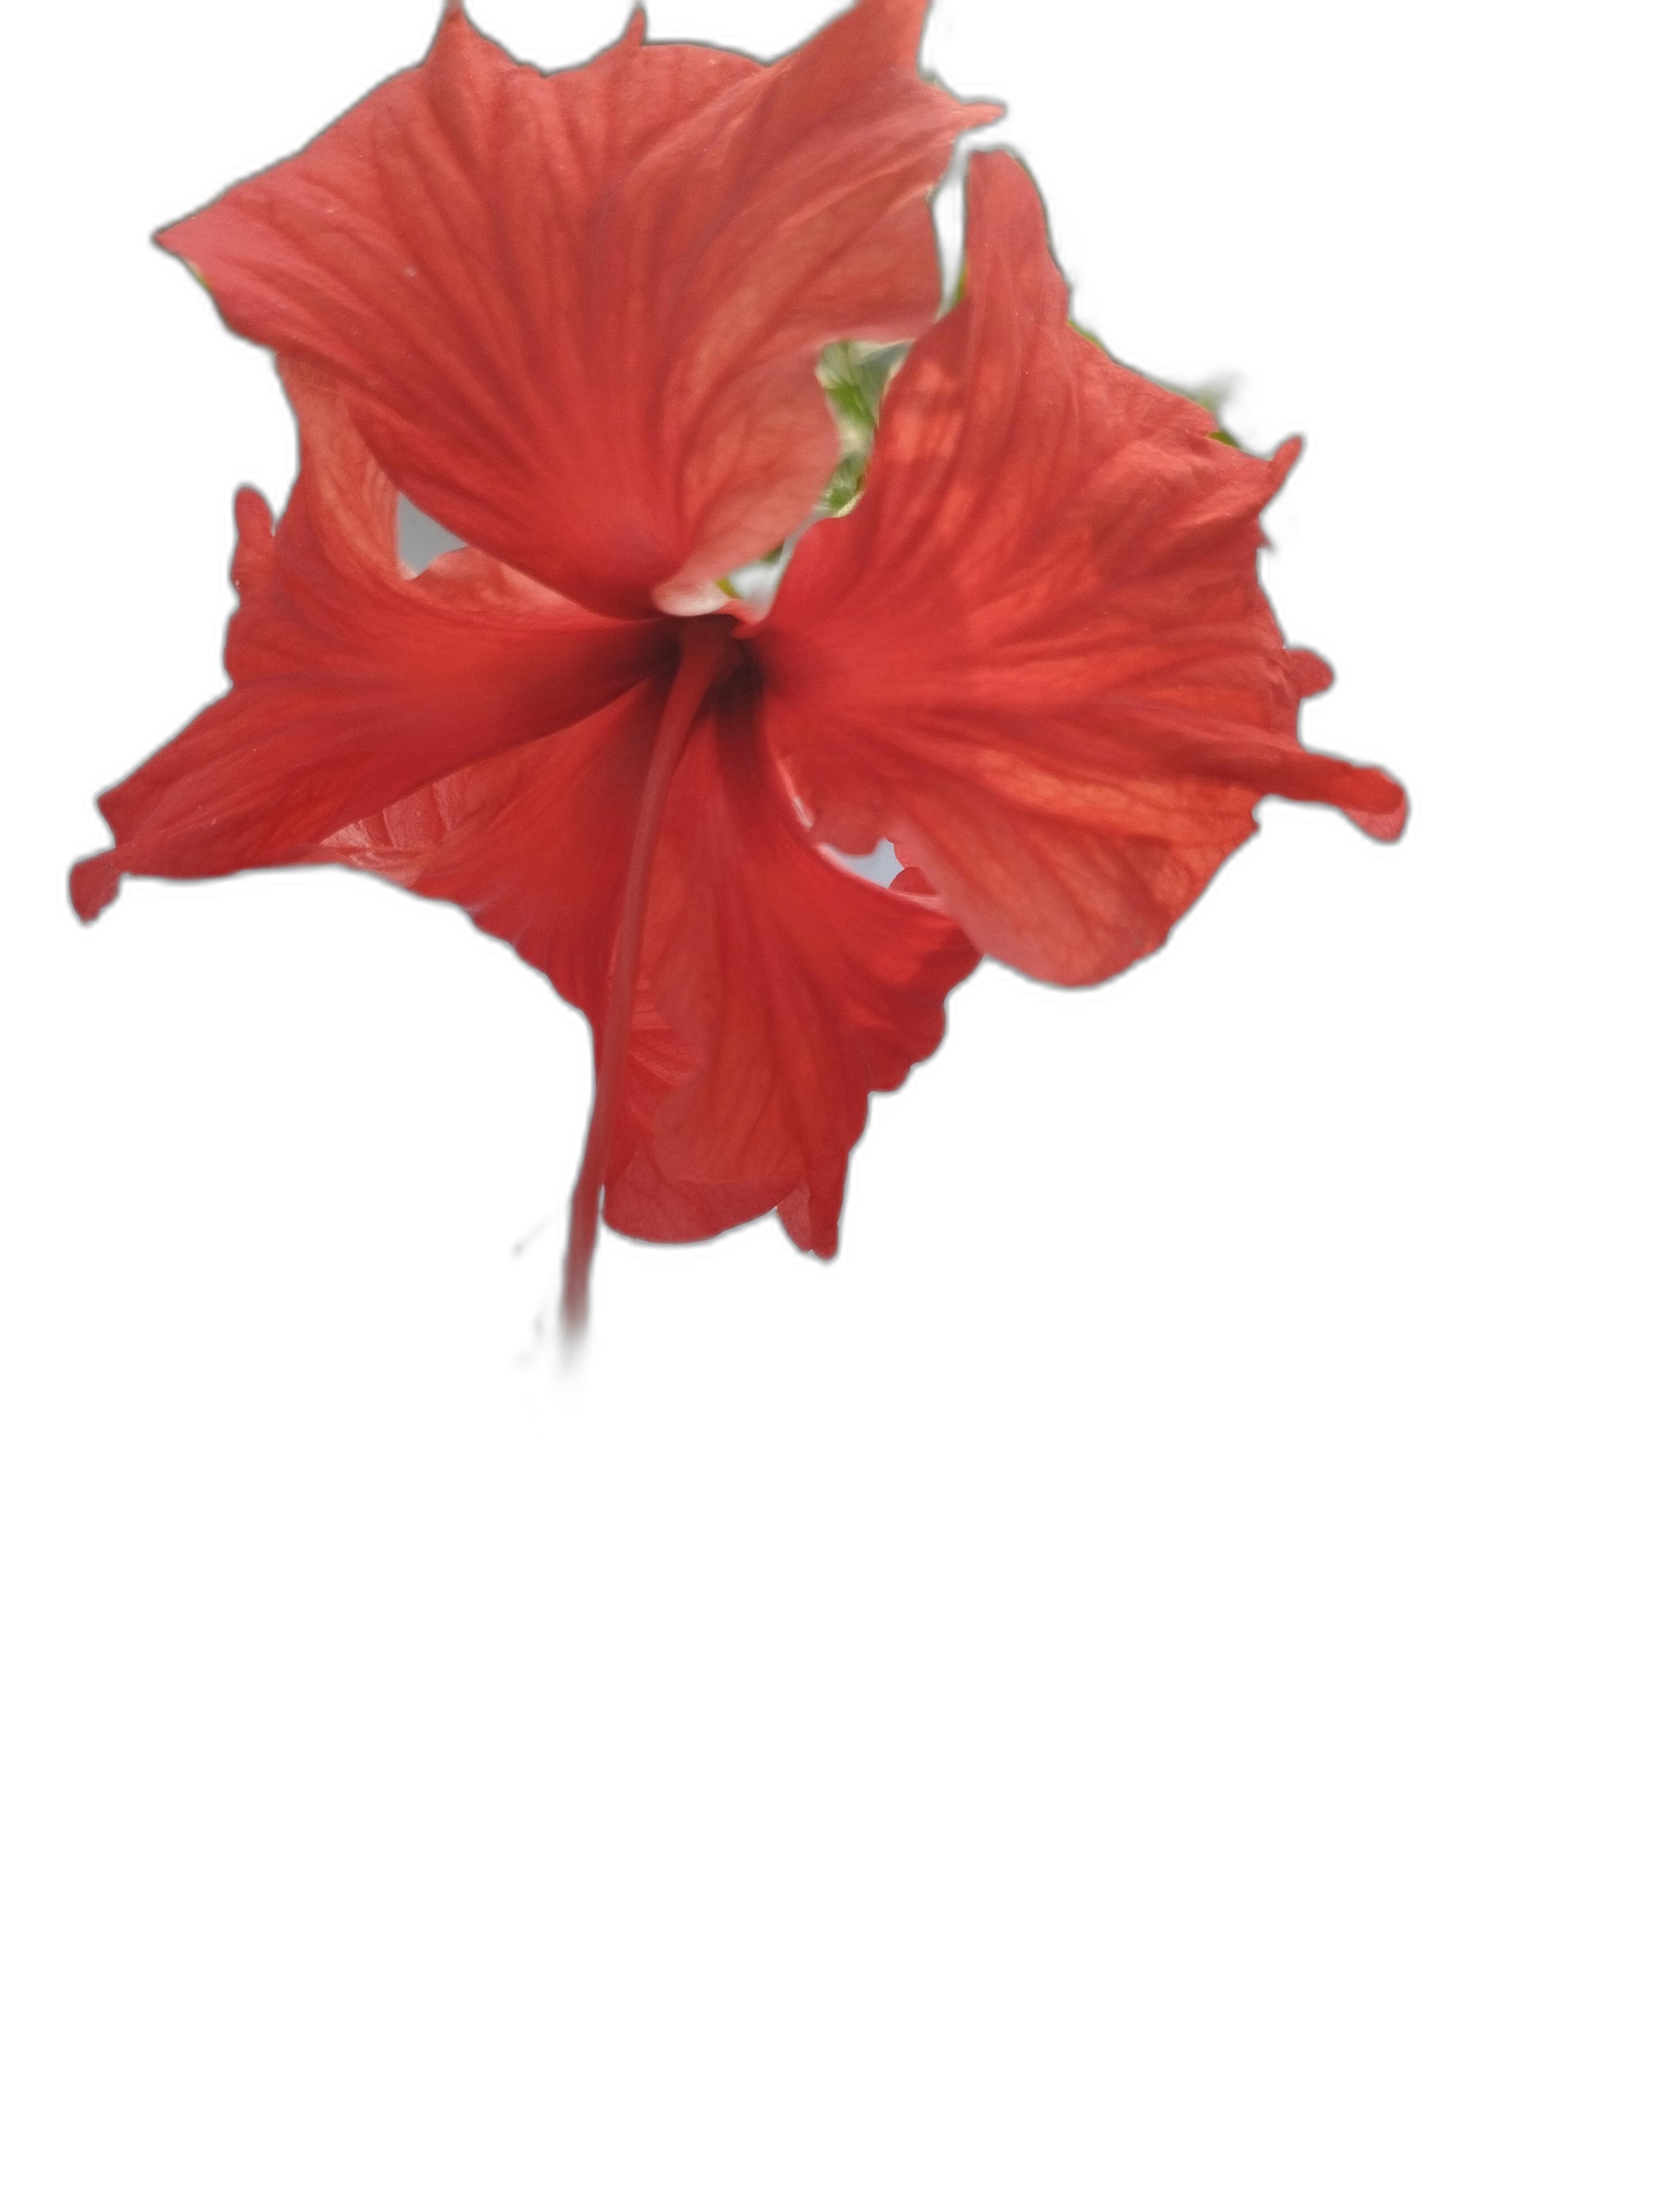
Label: Hibiscus